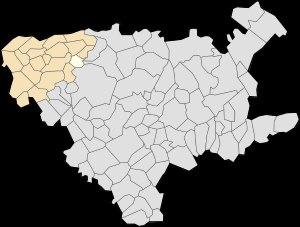
Ham-en-Artois est une commune française située dans le département du Pas-de-Calais en région Hauts-de-France.